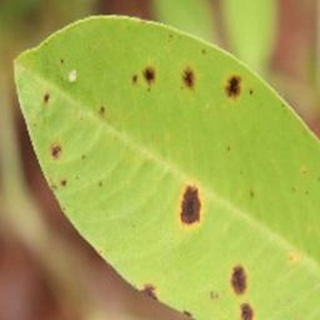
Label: groundnut_early_leaf_spot